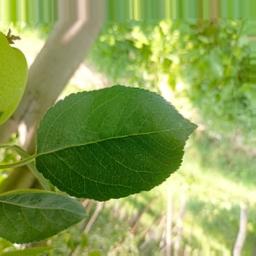
Label: Healthy